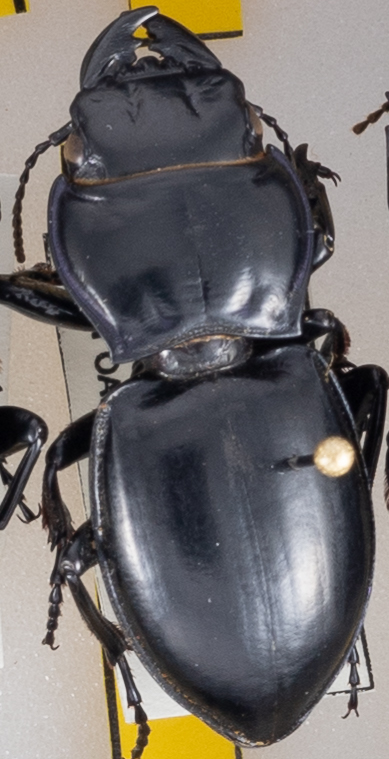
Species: Pasimachus californicus
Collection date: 2022-10-19
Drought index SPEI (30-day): -1.69
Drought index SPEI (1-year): -2.09
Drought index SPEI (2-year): -1.28